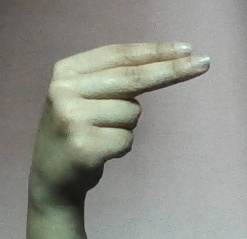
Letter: ain